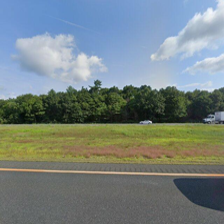
Label: streetView